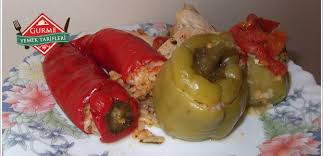
Yemek: biber_dolmasi